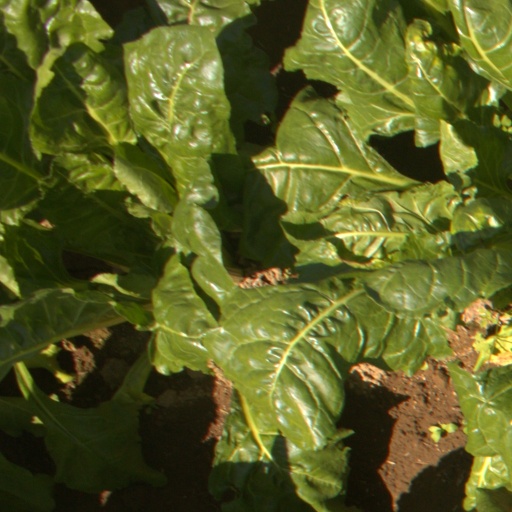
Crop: sugar beet